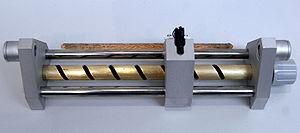
Peter Andreas Grünberg, né le 18 mai 1939 à Pilsen, dans le protectorat de Bohême-Moravie, aujourd'hui en République tchèque, et mort le 7 avril 2018 à Juliers, en Allemagne, est un physicien allemand.